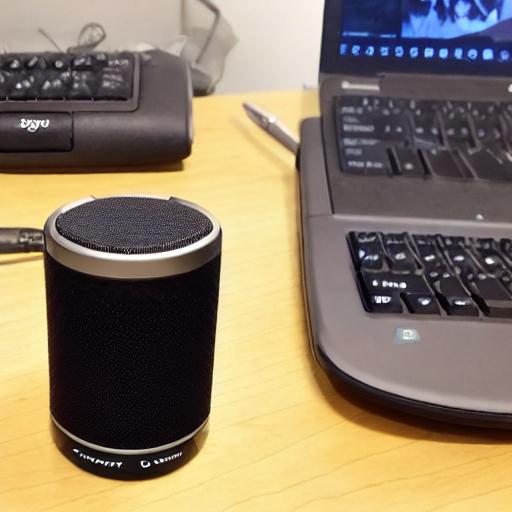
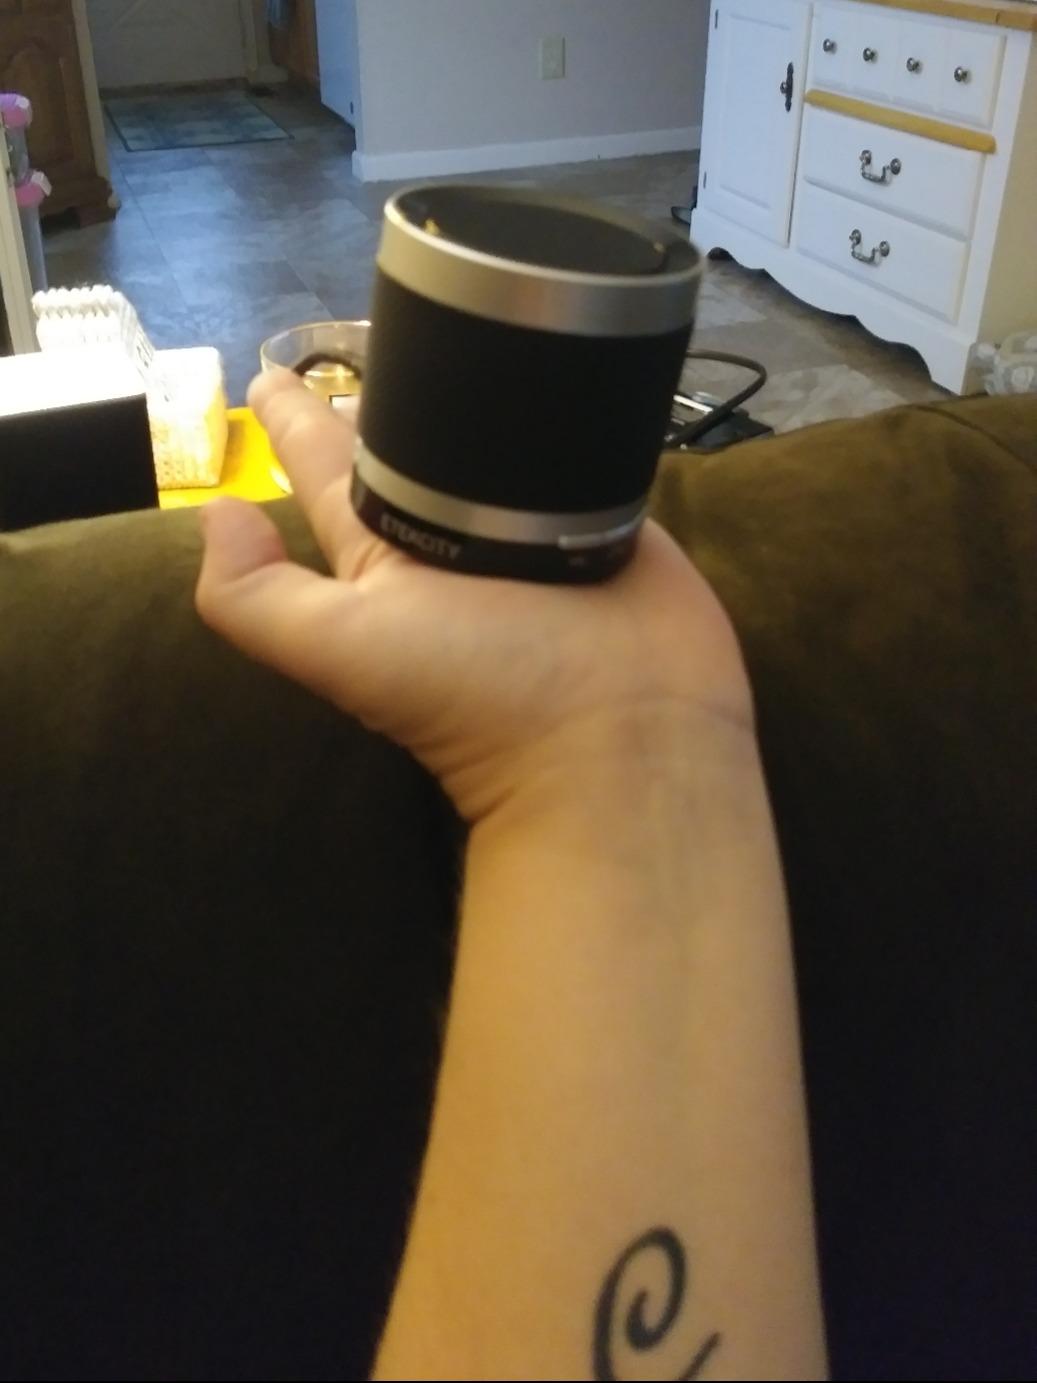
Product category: speaker
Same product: no